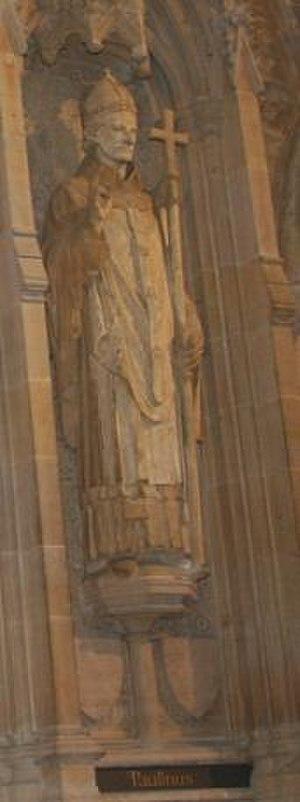
Statue de Paulin d'York. Intérieur de la cathédrale de Rochester, Kent, Grande Bretagne..